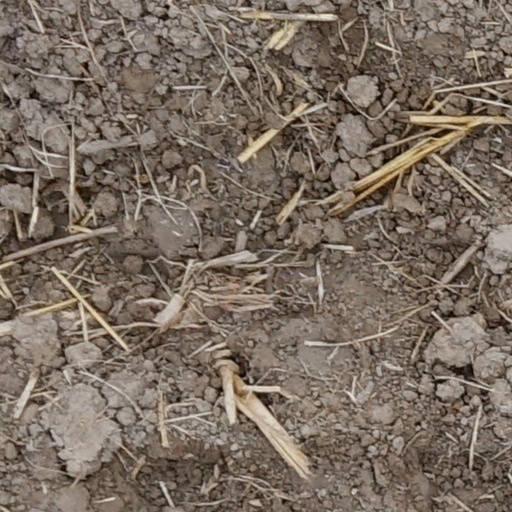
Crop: wheat